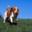
Label: dog